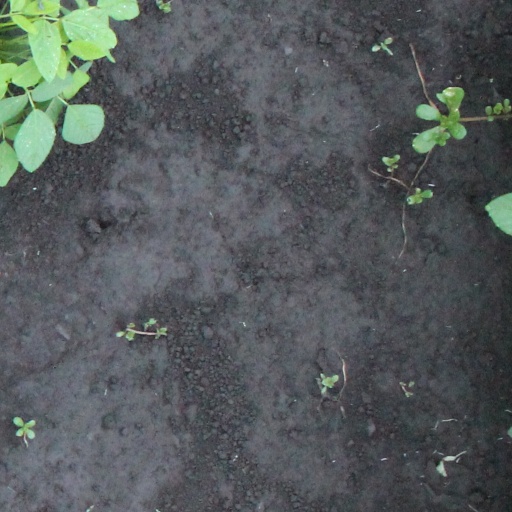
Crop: soybean